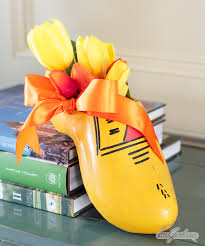
Label: Clog